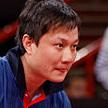
Age: 31